Australian rules football culture

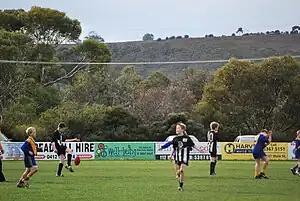
Australian Football is very popular with children

Australian rules football culture is the cultural aspects surrounding the game of Australian rules football, particular to Australia and the areas where it is most popular. This article explores aspects and issues surrounding the game, as well as the players, and society. Australian Rules is a sport rich in tradition and Australian cultural references, especially surrounding the rituals of gameday for players, officials, and supporters.